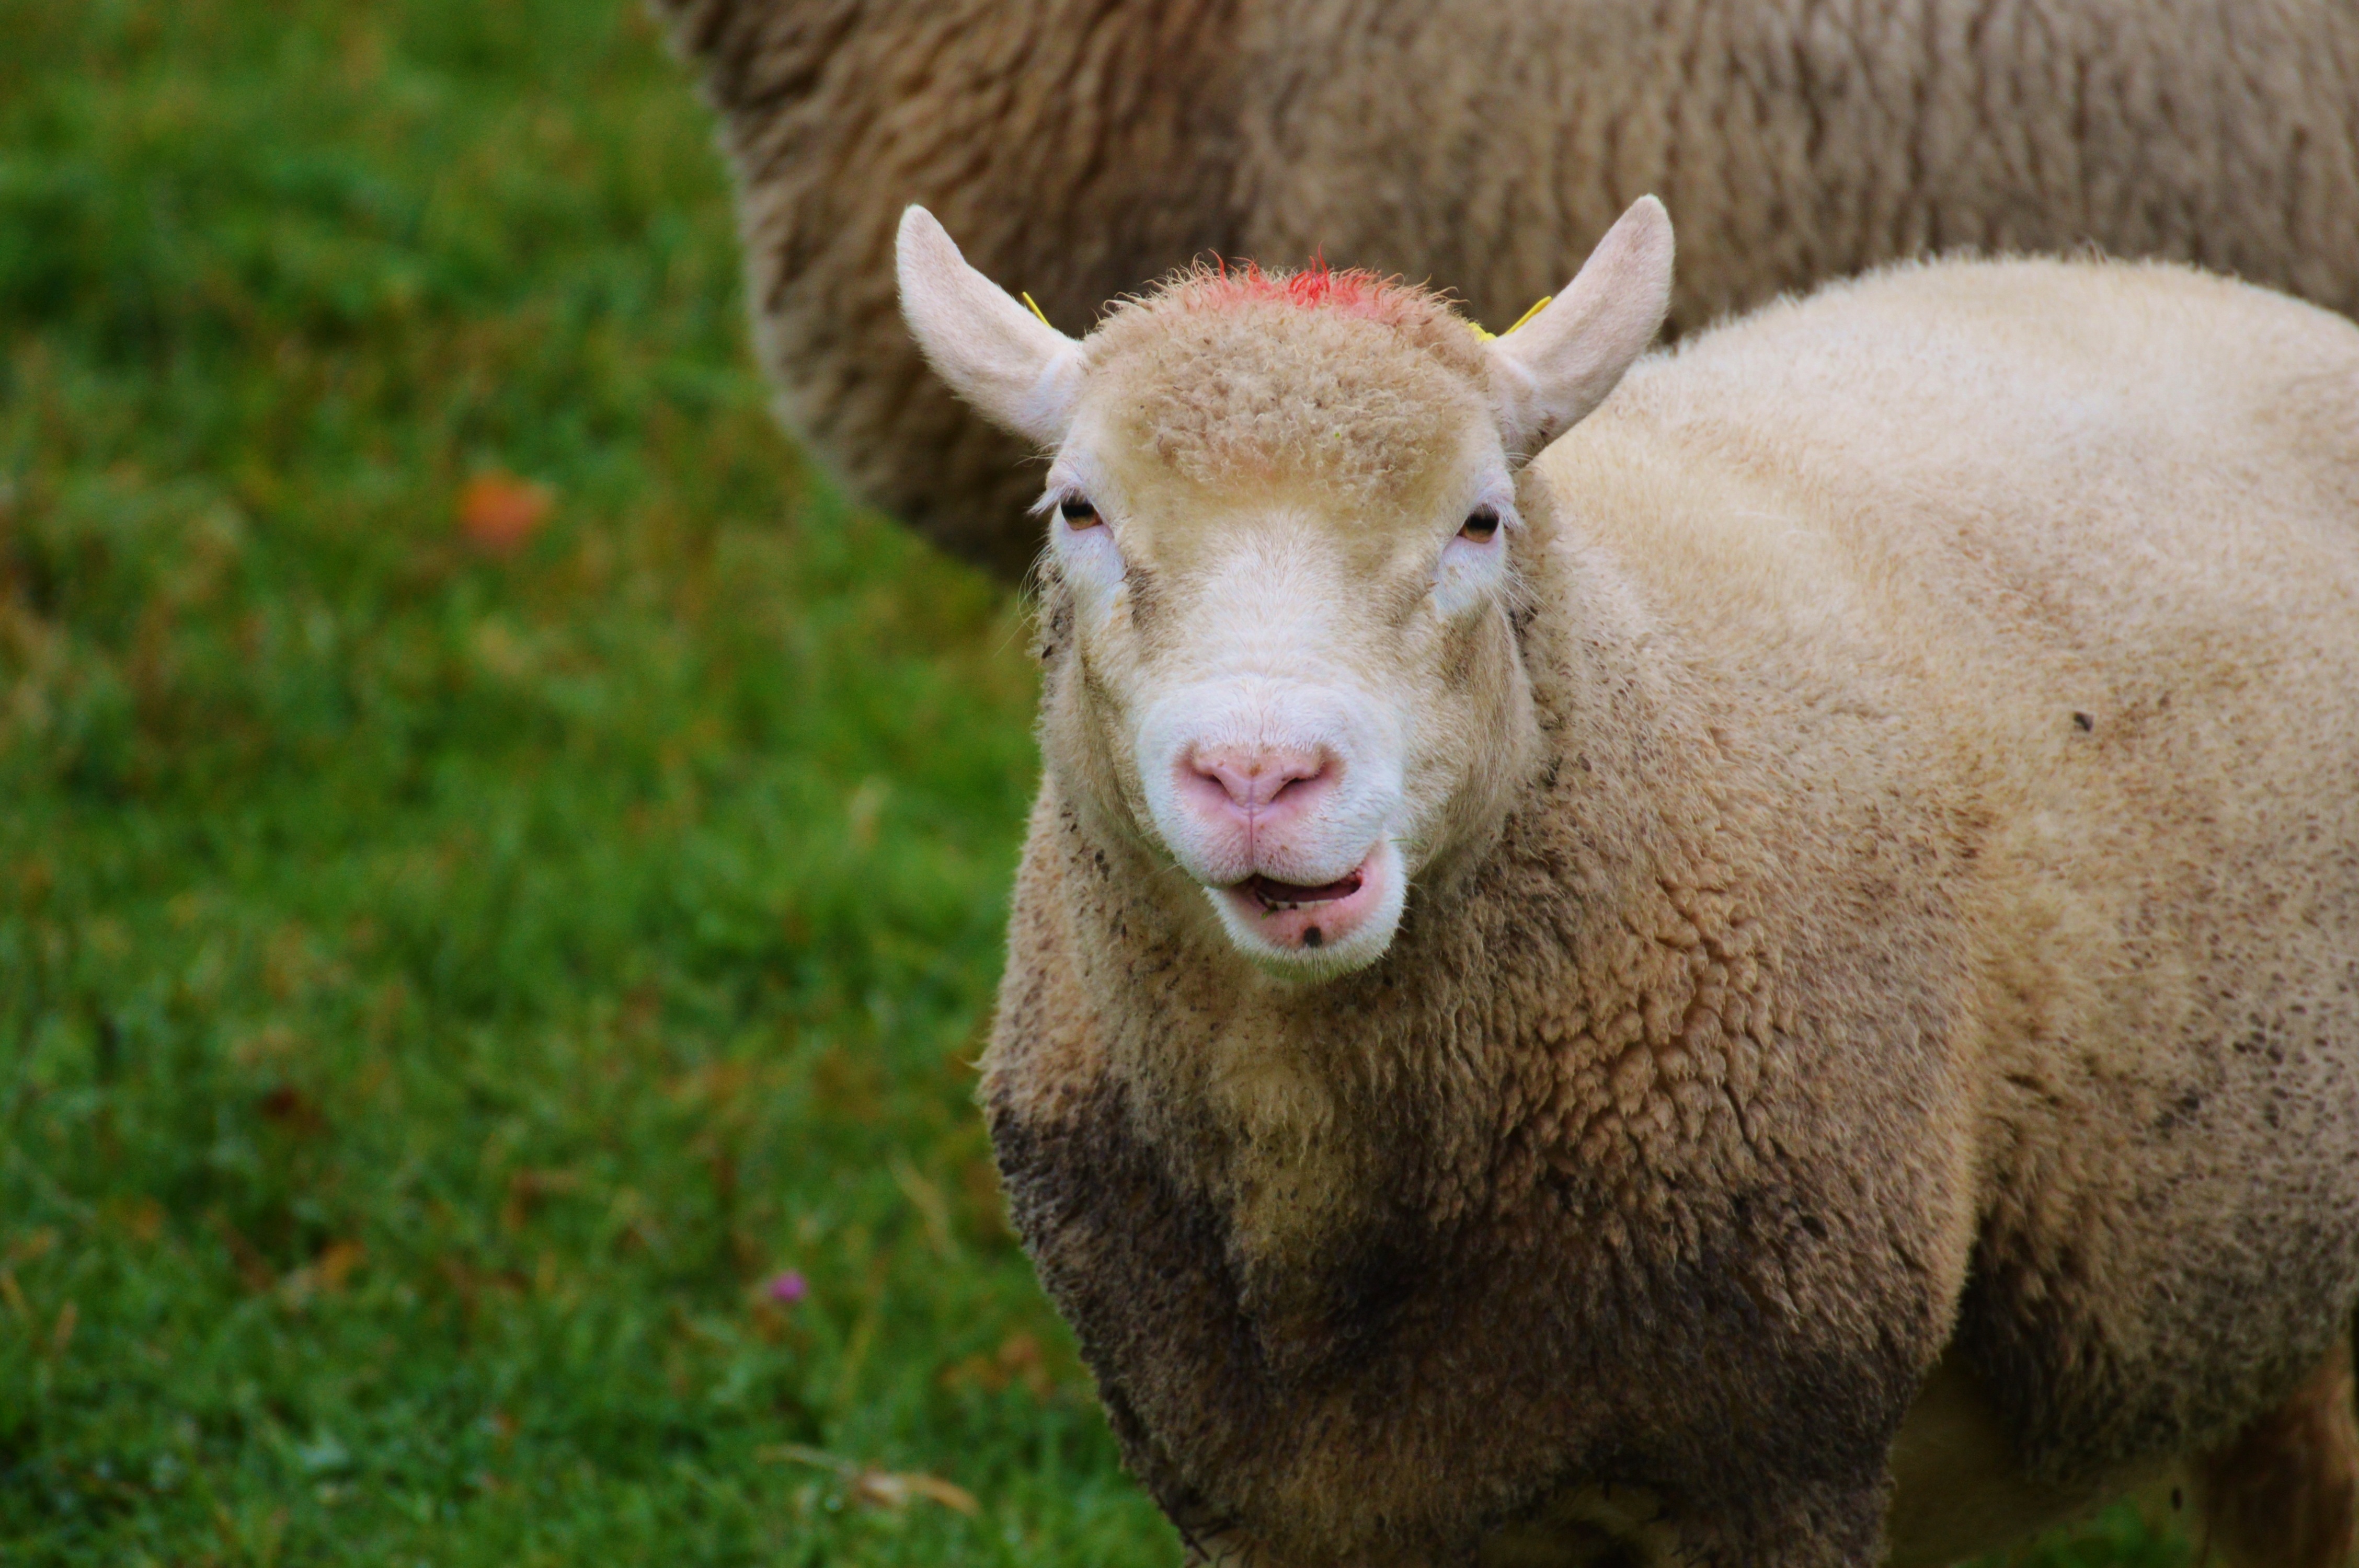
nature, grass, meadow, animal, wildlife, pasture, grazing, livestock, sheep, mammal, fauna, graze, vertebrate, sheeps, cow goat family